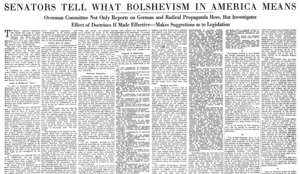
L'Overman Committee est une commission d'enquête sur le communisme constitué en sous-comité du Sénat des États-Unis, dépendant du Comité judiciaire de la chambre haute. Composée de cinq sénateurs, elle est nommée d'après Lee Slater Overman, qui l'a présidée.